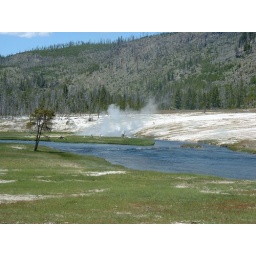
We went swimming right by where the steam is, and the water was warm! This is right by Biscuit Basin.